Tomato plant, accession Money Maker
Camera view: bottom (45 deg); turntable rotation: 330 degrees
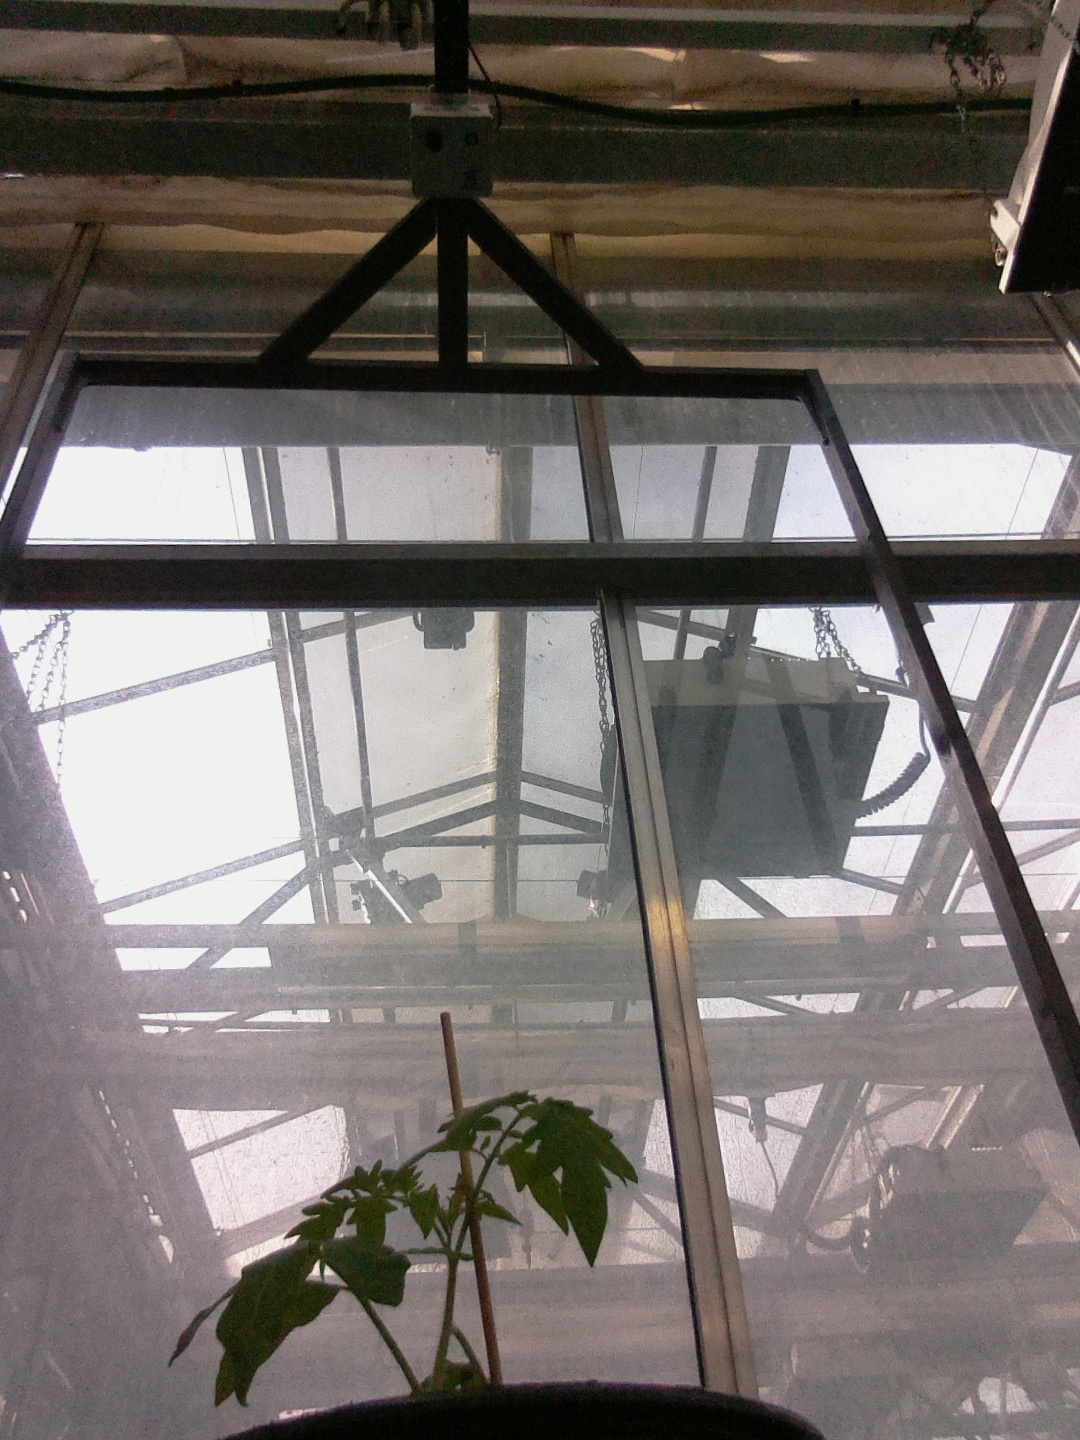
BBCH growth stage 13: 6 of true leaves visible